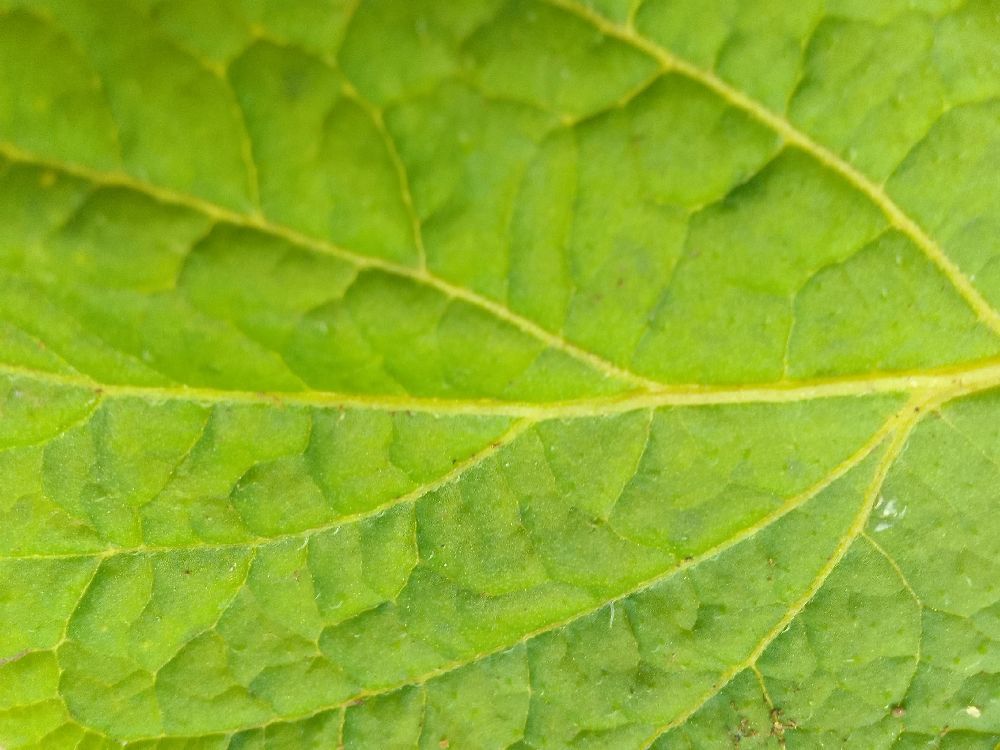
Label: Healthy